List of AEW World Tag Team Champions

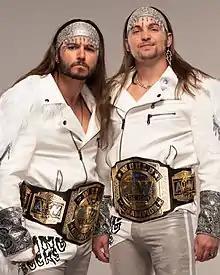
Record-setting 3-time champions The Young Bucks (Matthew Jackson and Nicholas Jackson); they are also the longest-reigning champions at 302 days for their first reign, and they have the most combined days as champions at 522 days

As of 04, 2025, there have been 16 reigns between 13 teams composed of 26 individual champions and one vacancy. The Young Bucks (Matt/Matthew Jackson and Nick/Nicholas Jackson) have the most reigns at three, both as a team and individually. The Young Bucks are also the longest reigning champions for their first reign, which lasted 302 days, and they have the longest combined reign at 522 days. Sting and Darby Allin have the shortest reign at 25 days as they vacated the title due to Sting's retirement. Sting is also the oldest champion at 64 while Jungle Boy is the youngest at 24.